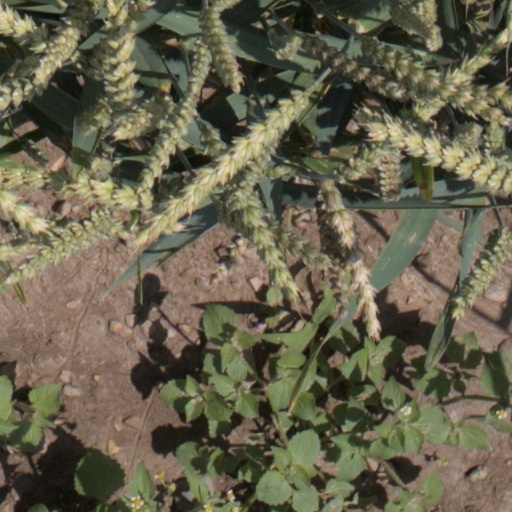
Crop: wheat